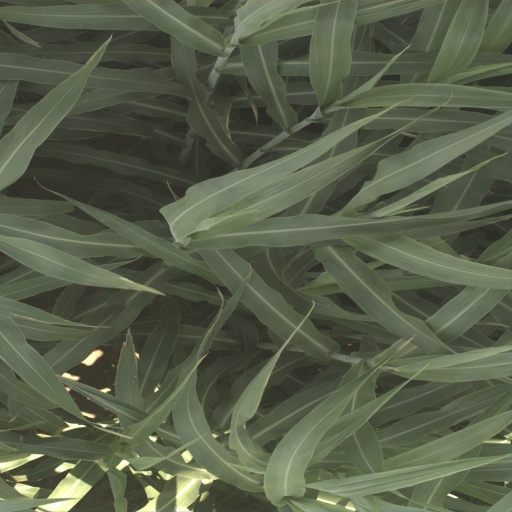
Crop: sorghum